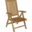
Label: chair